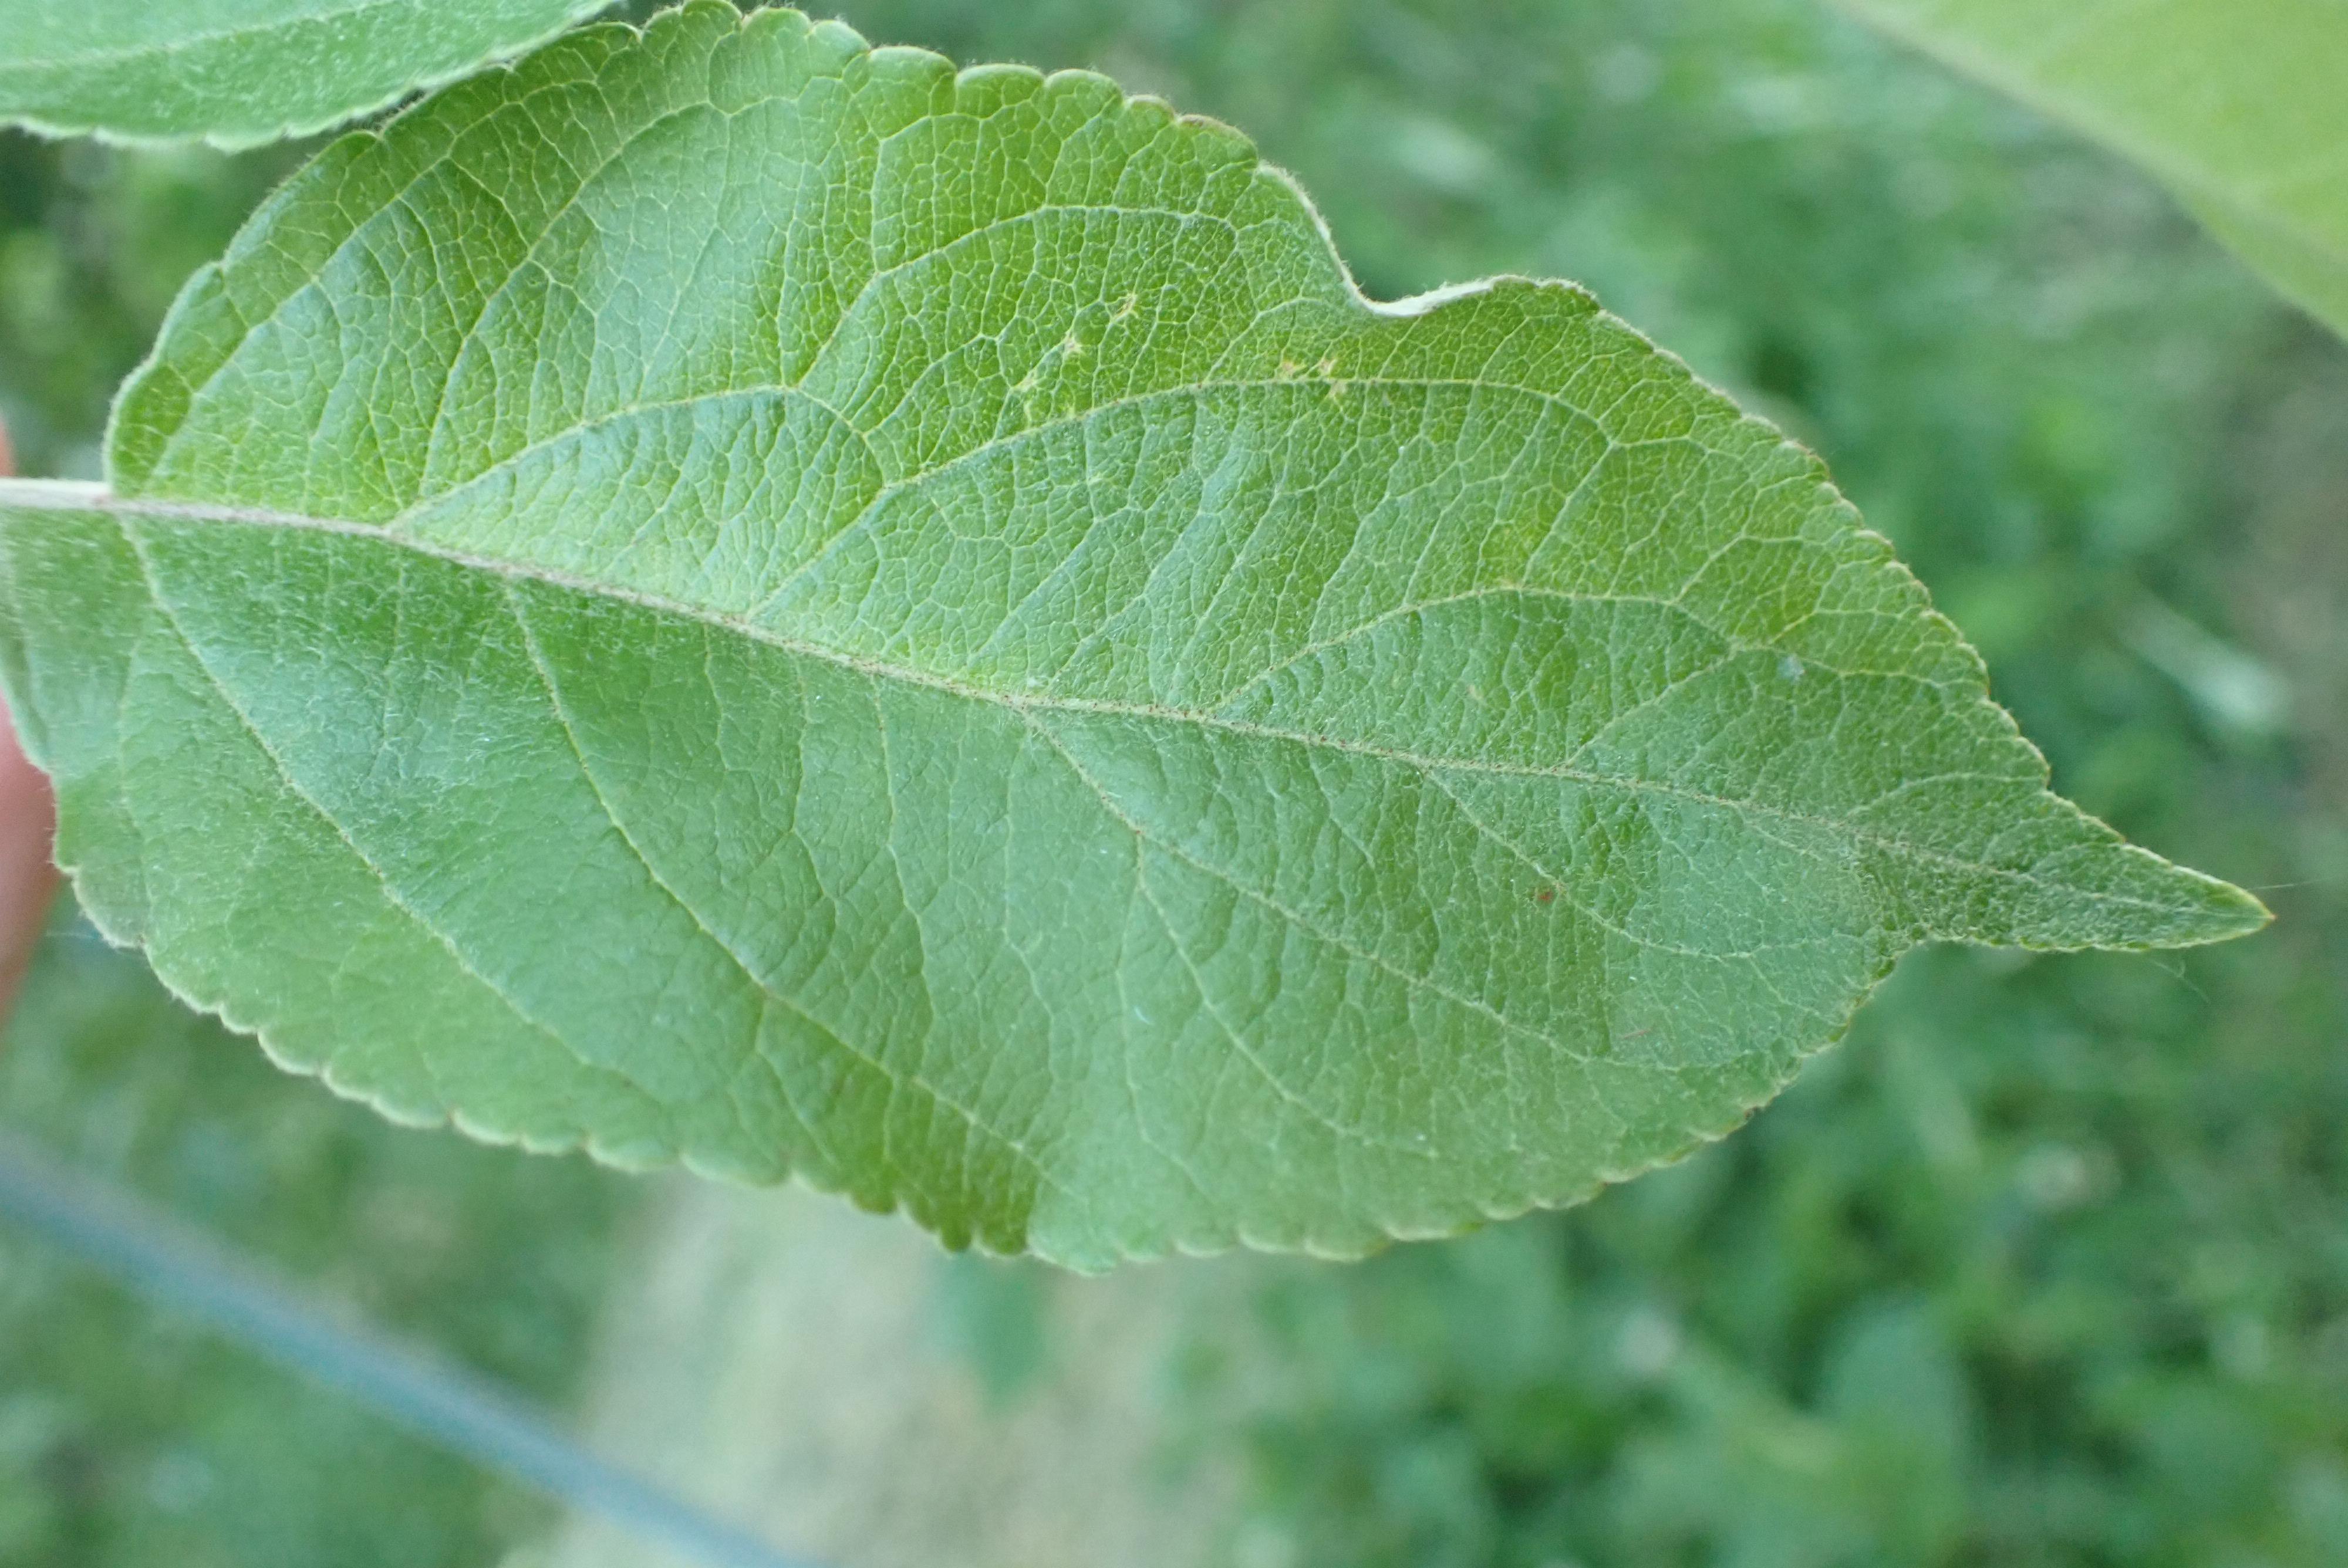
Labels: healthy